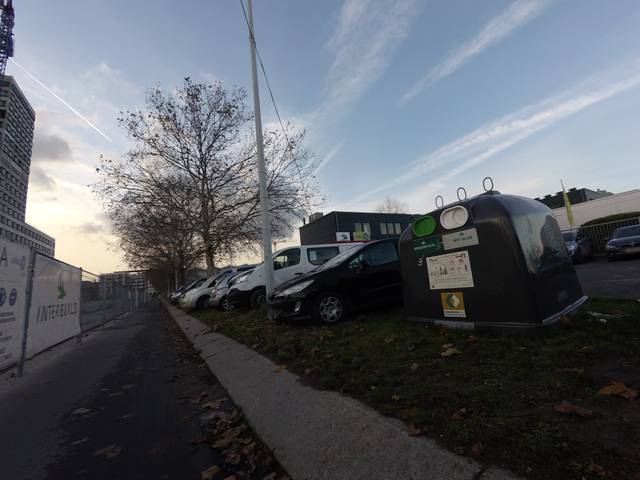
Region: Belgium
Coordinates: 51.232, 4.417